Ashok Seth

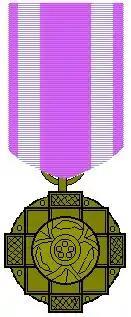
Padma Shri India

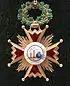
Spain Order of Isabella The Catholic

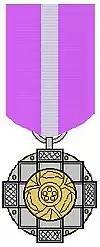
Padma Bhushan India

Ashok Seth is a Fellow of the Royal College of Physicians of Edinburgh, the Royal College of Physicians of Ireland and the Royal College of Physicians of London. Institutions such as the American College of Cardiology, the European Society of Cardiology, the Society of Cardiac Angiography and Intervention, the Cardiological Society of India and the International Medical Sciences Academy have also selected him as their Fellow. He has received the degree of Doctor of Science (DSc — Honoris Causa) from Banaras Hindu University, Teerthanker Mahaveer University and Amity University, Noida and the degree of Doctor of Letters (DLitt — Honoris Causa) from Jamia Millia Islamia University.